Olympia Dukakis

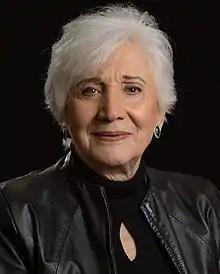
Dukakis in 2019

Olympia Dukakis (June 20, 1931 – May 1, 2021) was an American actress. She performed in more than 130 stage productions, in some 60 films, and in approximately 50 television series. Best known as a screen actress, she started her career in theater. Not long after her arrival in New York City, she won an Obie Award for Best Actress in 1963 for her off-Broadway performance in Bertolt Brecht's "Man Equals Man".